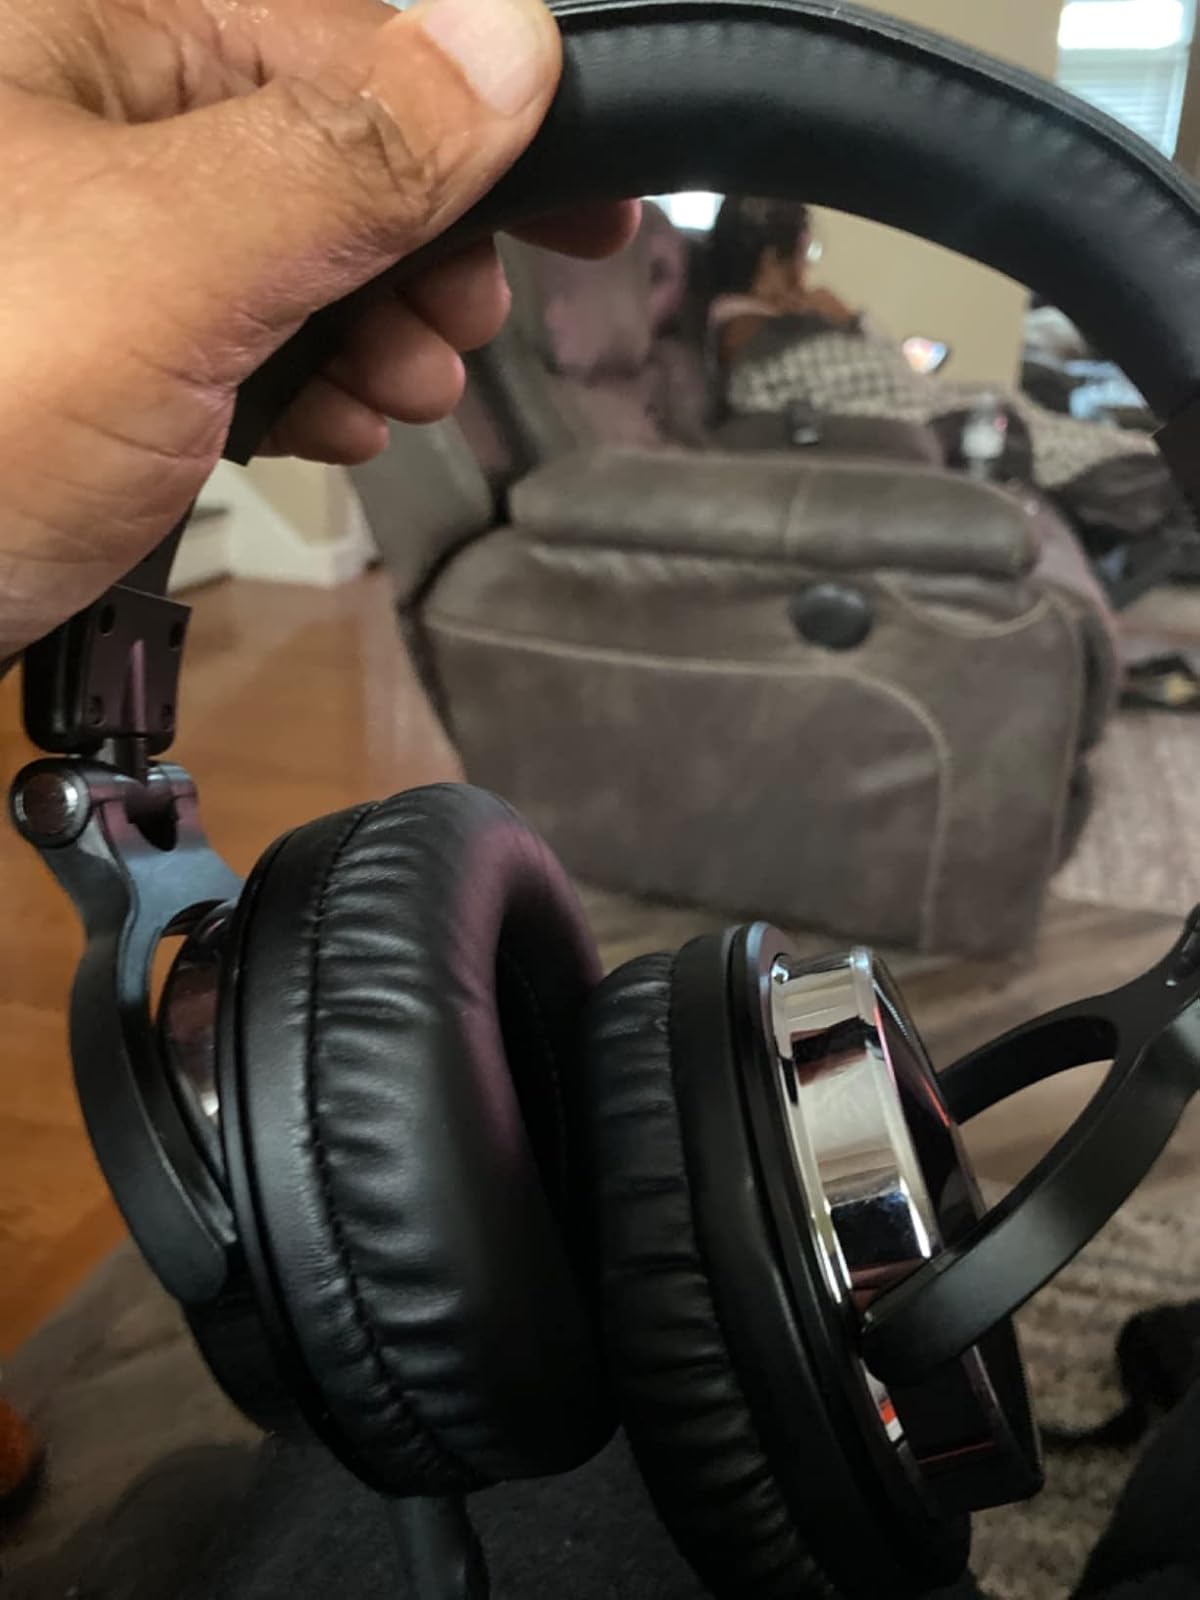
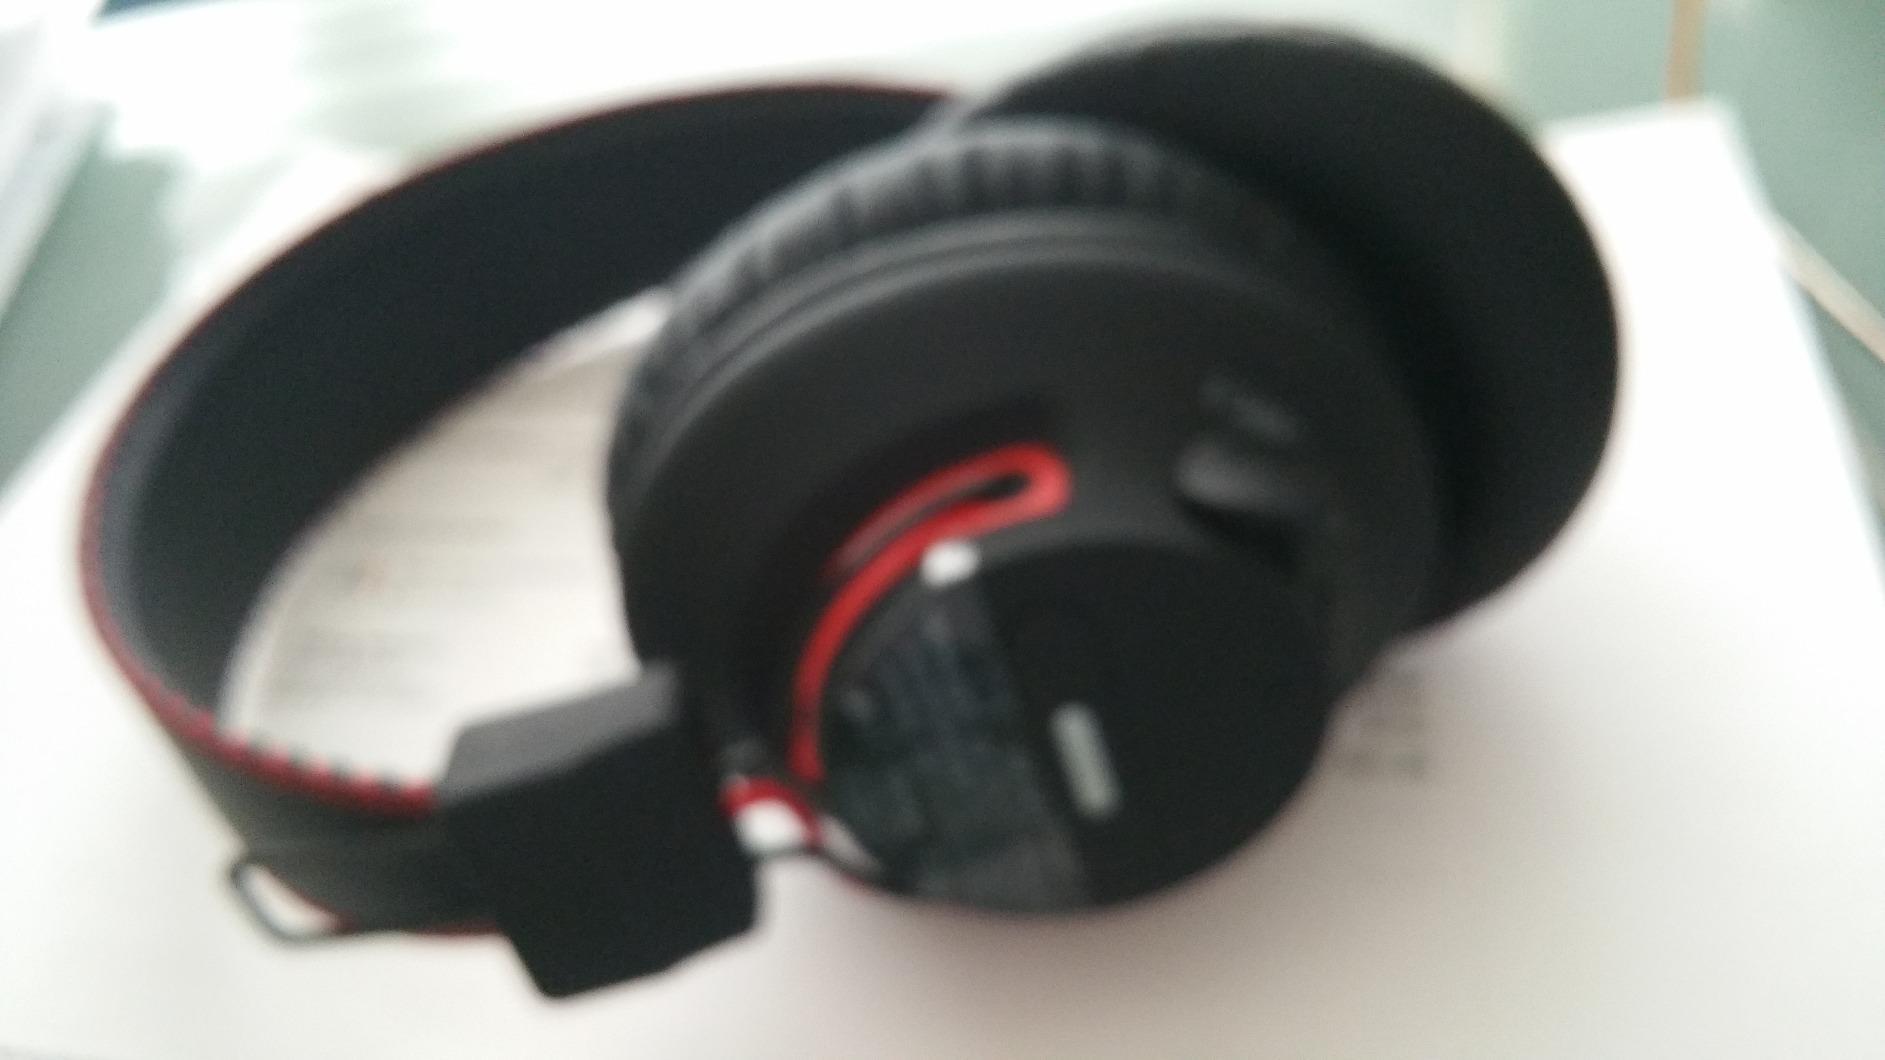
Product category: headphones
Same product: no